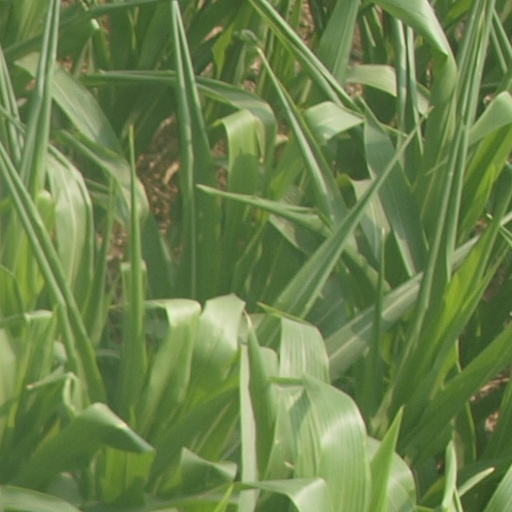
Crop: maize; corn